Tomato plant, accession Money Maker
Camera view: bottom (45 deg); turntable rotation: 90 degrees
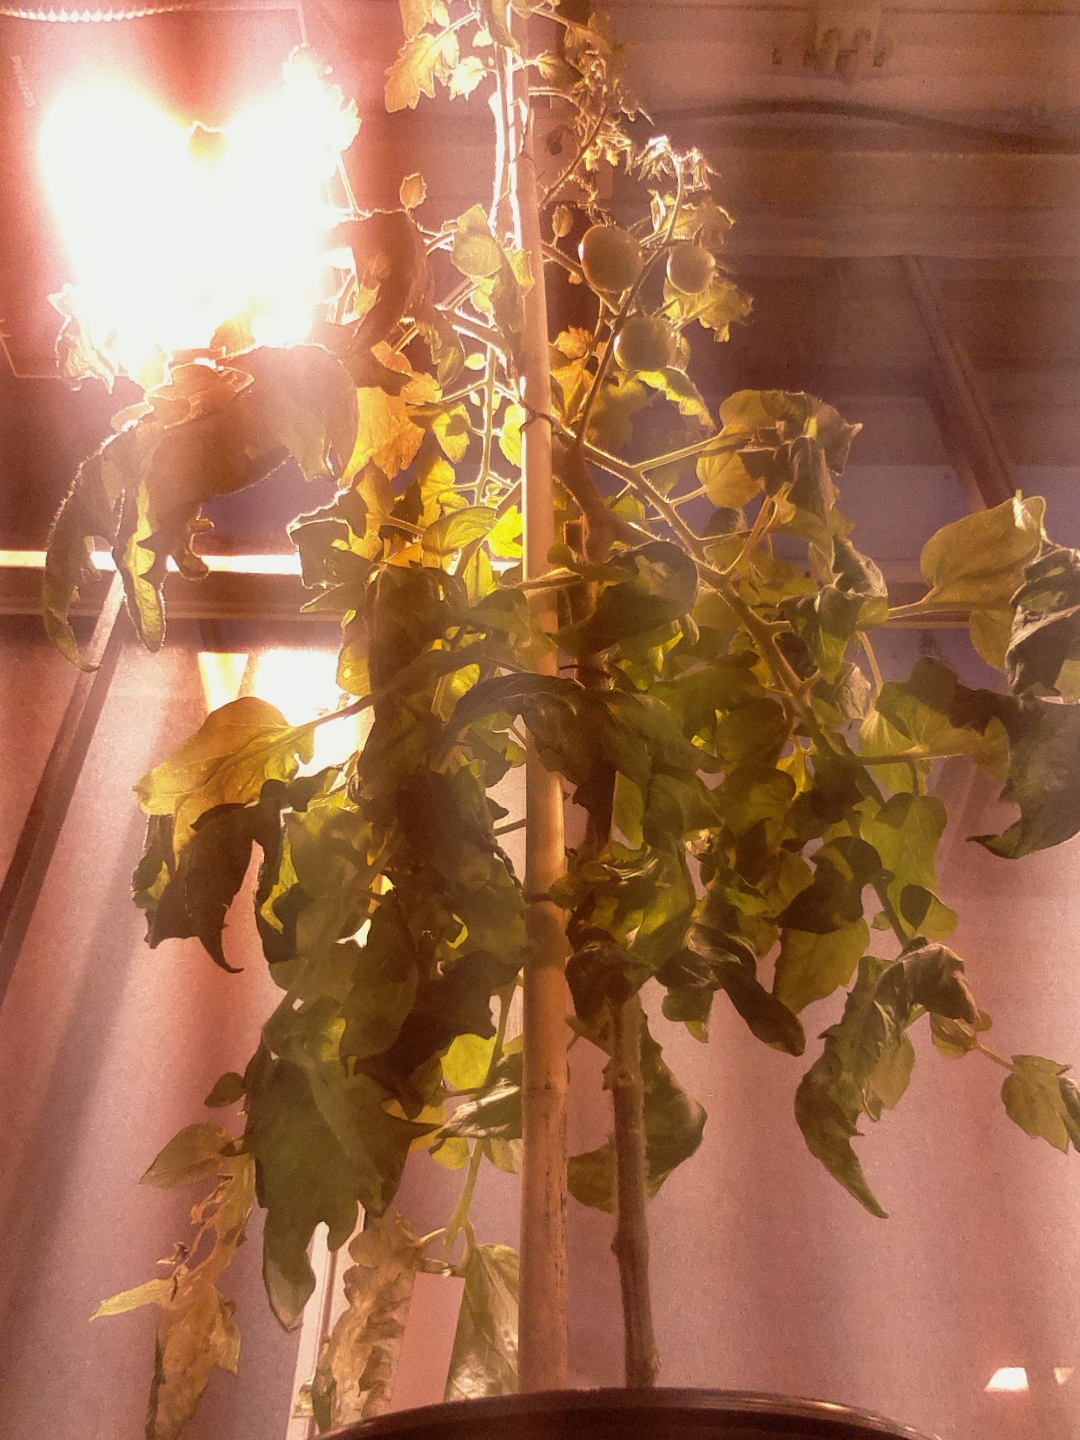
BBCH growth stage 73: 30%-40% of final fruit size